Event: Nepal Earthquake
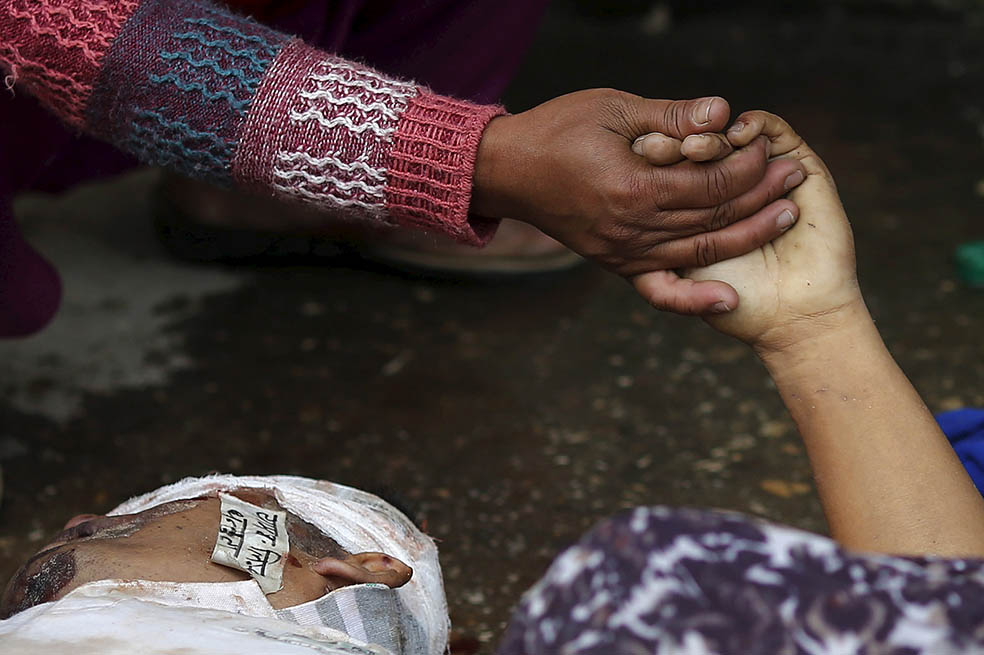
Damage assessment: no_damage